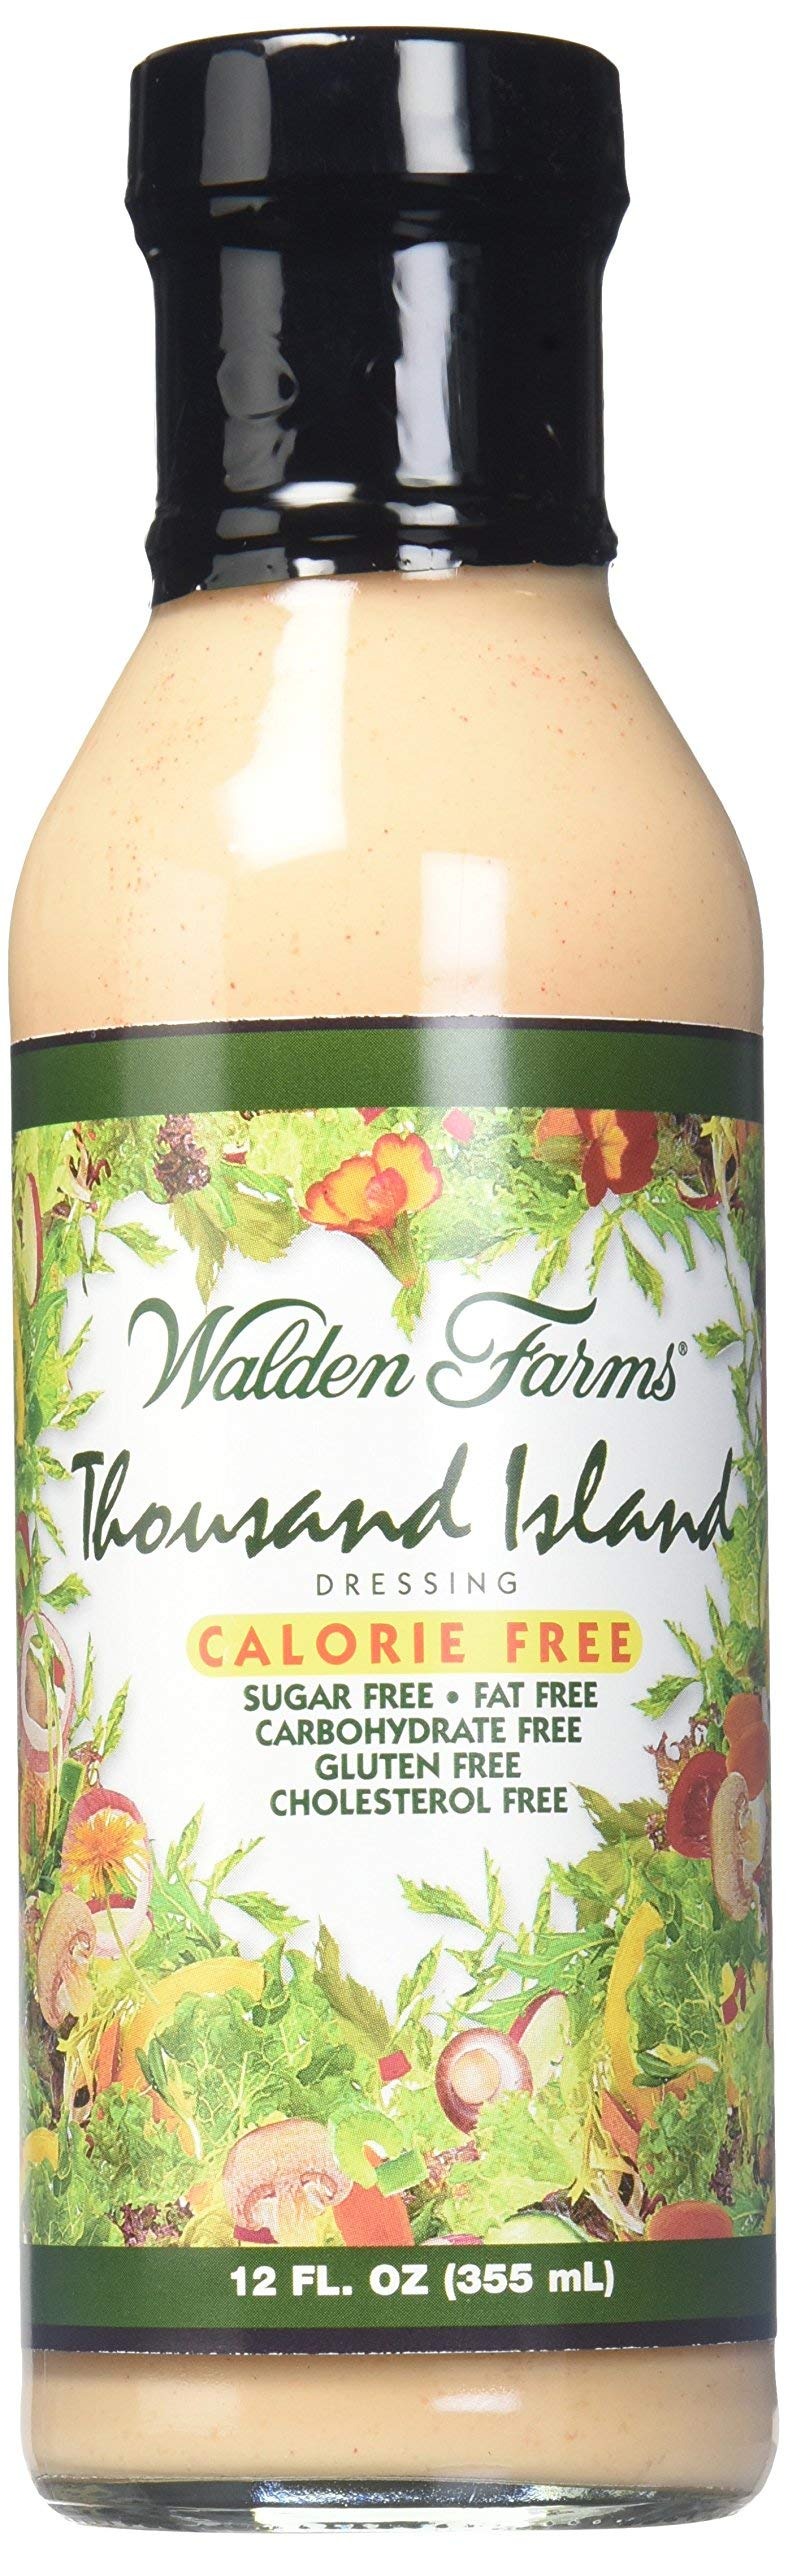
Item Name: Walden Farms Thousands Island Dressing 12 Ounces - Pack 6
Value: 3.0
Unit: Count

Price: 32.88